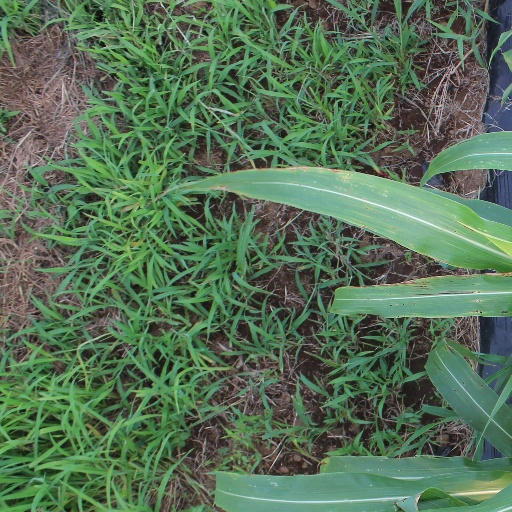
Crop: sorghum